Conceptual clustering

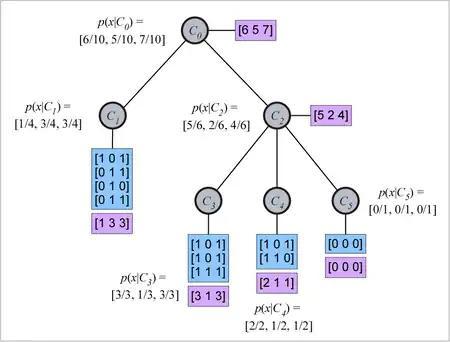
Sample COBWEB knowledge representation, probabilistic concept hierarchy. Blue boxes list actual objects, purple boxes list attribute counts. See text for details. Note: The diagram is intended to be illustrative only of COBWEB's data structure; it does not necessarily represent a "good" concept tree, or one that COBWEB would actually construct from real data.

The three properties might be, for example, codice_5. Then what is stored at this concept node is the property count codice_6, indicating that 1 of the objects in the concept is male, 3 of the objects have wings, and 3 of the objects are nocturnal. The concept "description" is the category-conditional probability (likelihood) of the properties at the node. Thus, given that an object is a member of category (concept) formula_1, the likelihood that it is male is formula_3. Likewise, the likelihood that the object has wings and likelihood that the object is nocturnal or both is formula_4. The concept description can therefore simply be given as codice_7, which corresponds to the formula_1-conditional feature likelihood, i.e., formula_6.